Irisosaurus

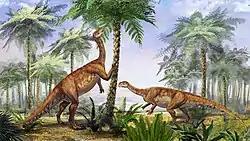
Restoration of two individuals

The holotype of "Irisosaurus" shows a unique combination of traits that in themselves are not unique. There is a large and deep neurovascular foramen on the perinarial fossa. The premaxillary ramus of the maxilla is higher than it is long prior to the nasal process. The proximal half of metacarpal V is strongly asymmetrical.